Fairlie Branch

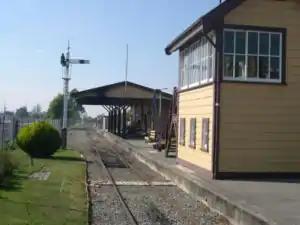
Pleasant Point Station

The following stations were located on the Fairlie Branch (in brackets is the distance from Washdyke):